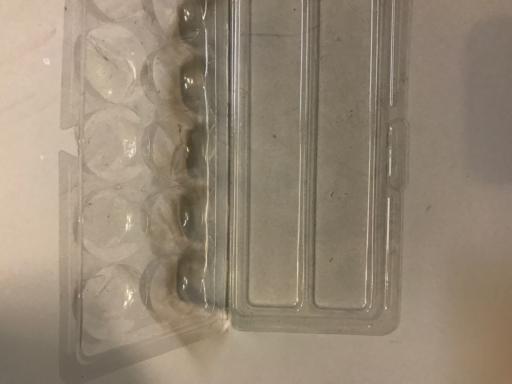
Waste category: plastic